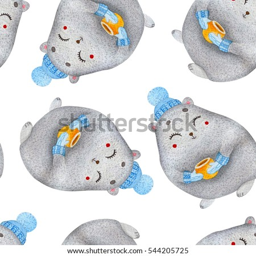
cute cartoon watercolor adorable pattern with smiling hamster in a knitted blue hat and mittens holding a cup of hot chocolate .